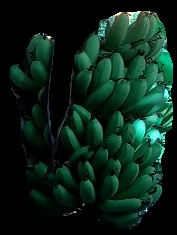
Variety: pachbale
Grade: grade1